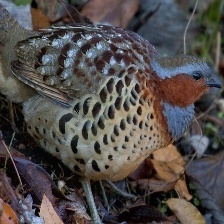
Species: CHINESE BAMBOO PARTRIDGE
Scientific name: BAMBUSICOLA THORACICUS
ImageNet parent category: partridge